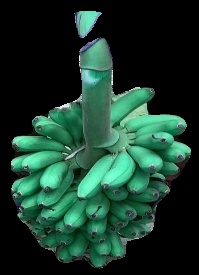
Variety: rasbale
Grade: grade1